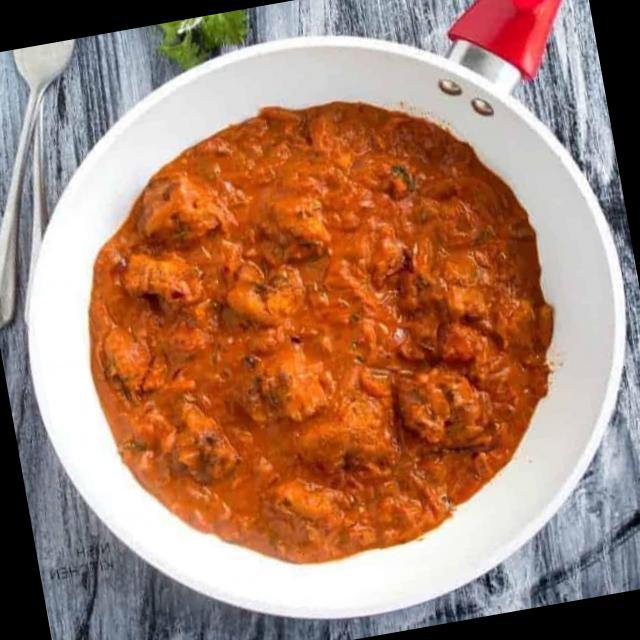
Dish: chicken_curry